Pierre de Coubertin

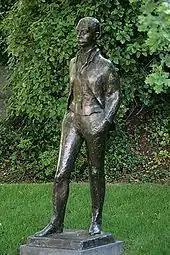
Statue at Lausanne

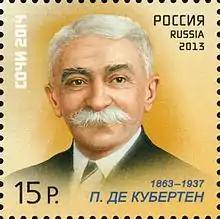
Pierre de Coubertin on a 2013 Russian stamp from the series "Sports Legends"

Coubertin became the second president of the IOC in 1896 with the Paris Olympics of 1900 being the first Games he oversaw as president. He made a major advancement for Olympic recognition by bringing hosting the 1906 Summer Olympics in Athens, which generated increased attention and participation at the Games. Since that time, the Olympic Games have come to be regarded as the world's foremost sports competition. Coubertin created the modern pentathlon for the 1912 Olympics, and subsequently stepped down from his IOC presidency after the 1924 Olympics in Paris, which proved much more successful than the first attempt in that city in 1900. He was succeeded as president, in 1925, by Belgian Henri de Baillet-Latour. During his tenure as president, Coubertin finally succeeded in having art competitions included as part of the Olympic Games, something he had advocated for since the founding of the IOC. Much of the funding for the IOC came from Coubertin personally. In fact, he depleted his wealth so much through these donations that he struggled financially at the end of his life.